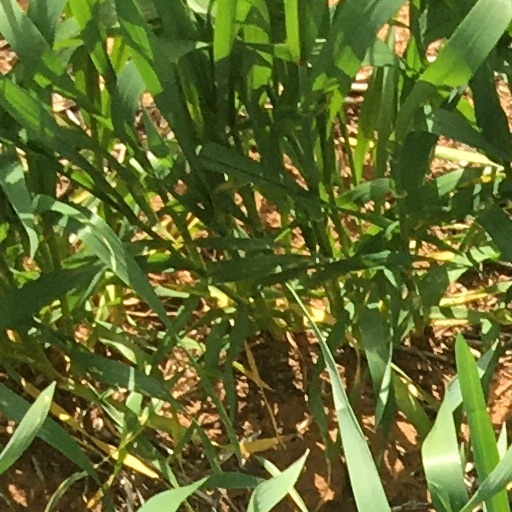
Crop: wheat